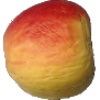
Label: Apple Red Yellow 1